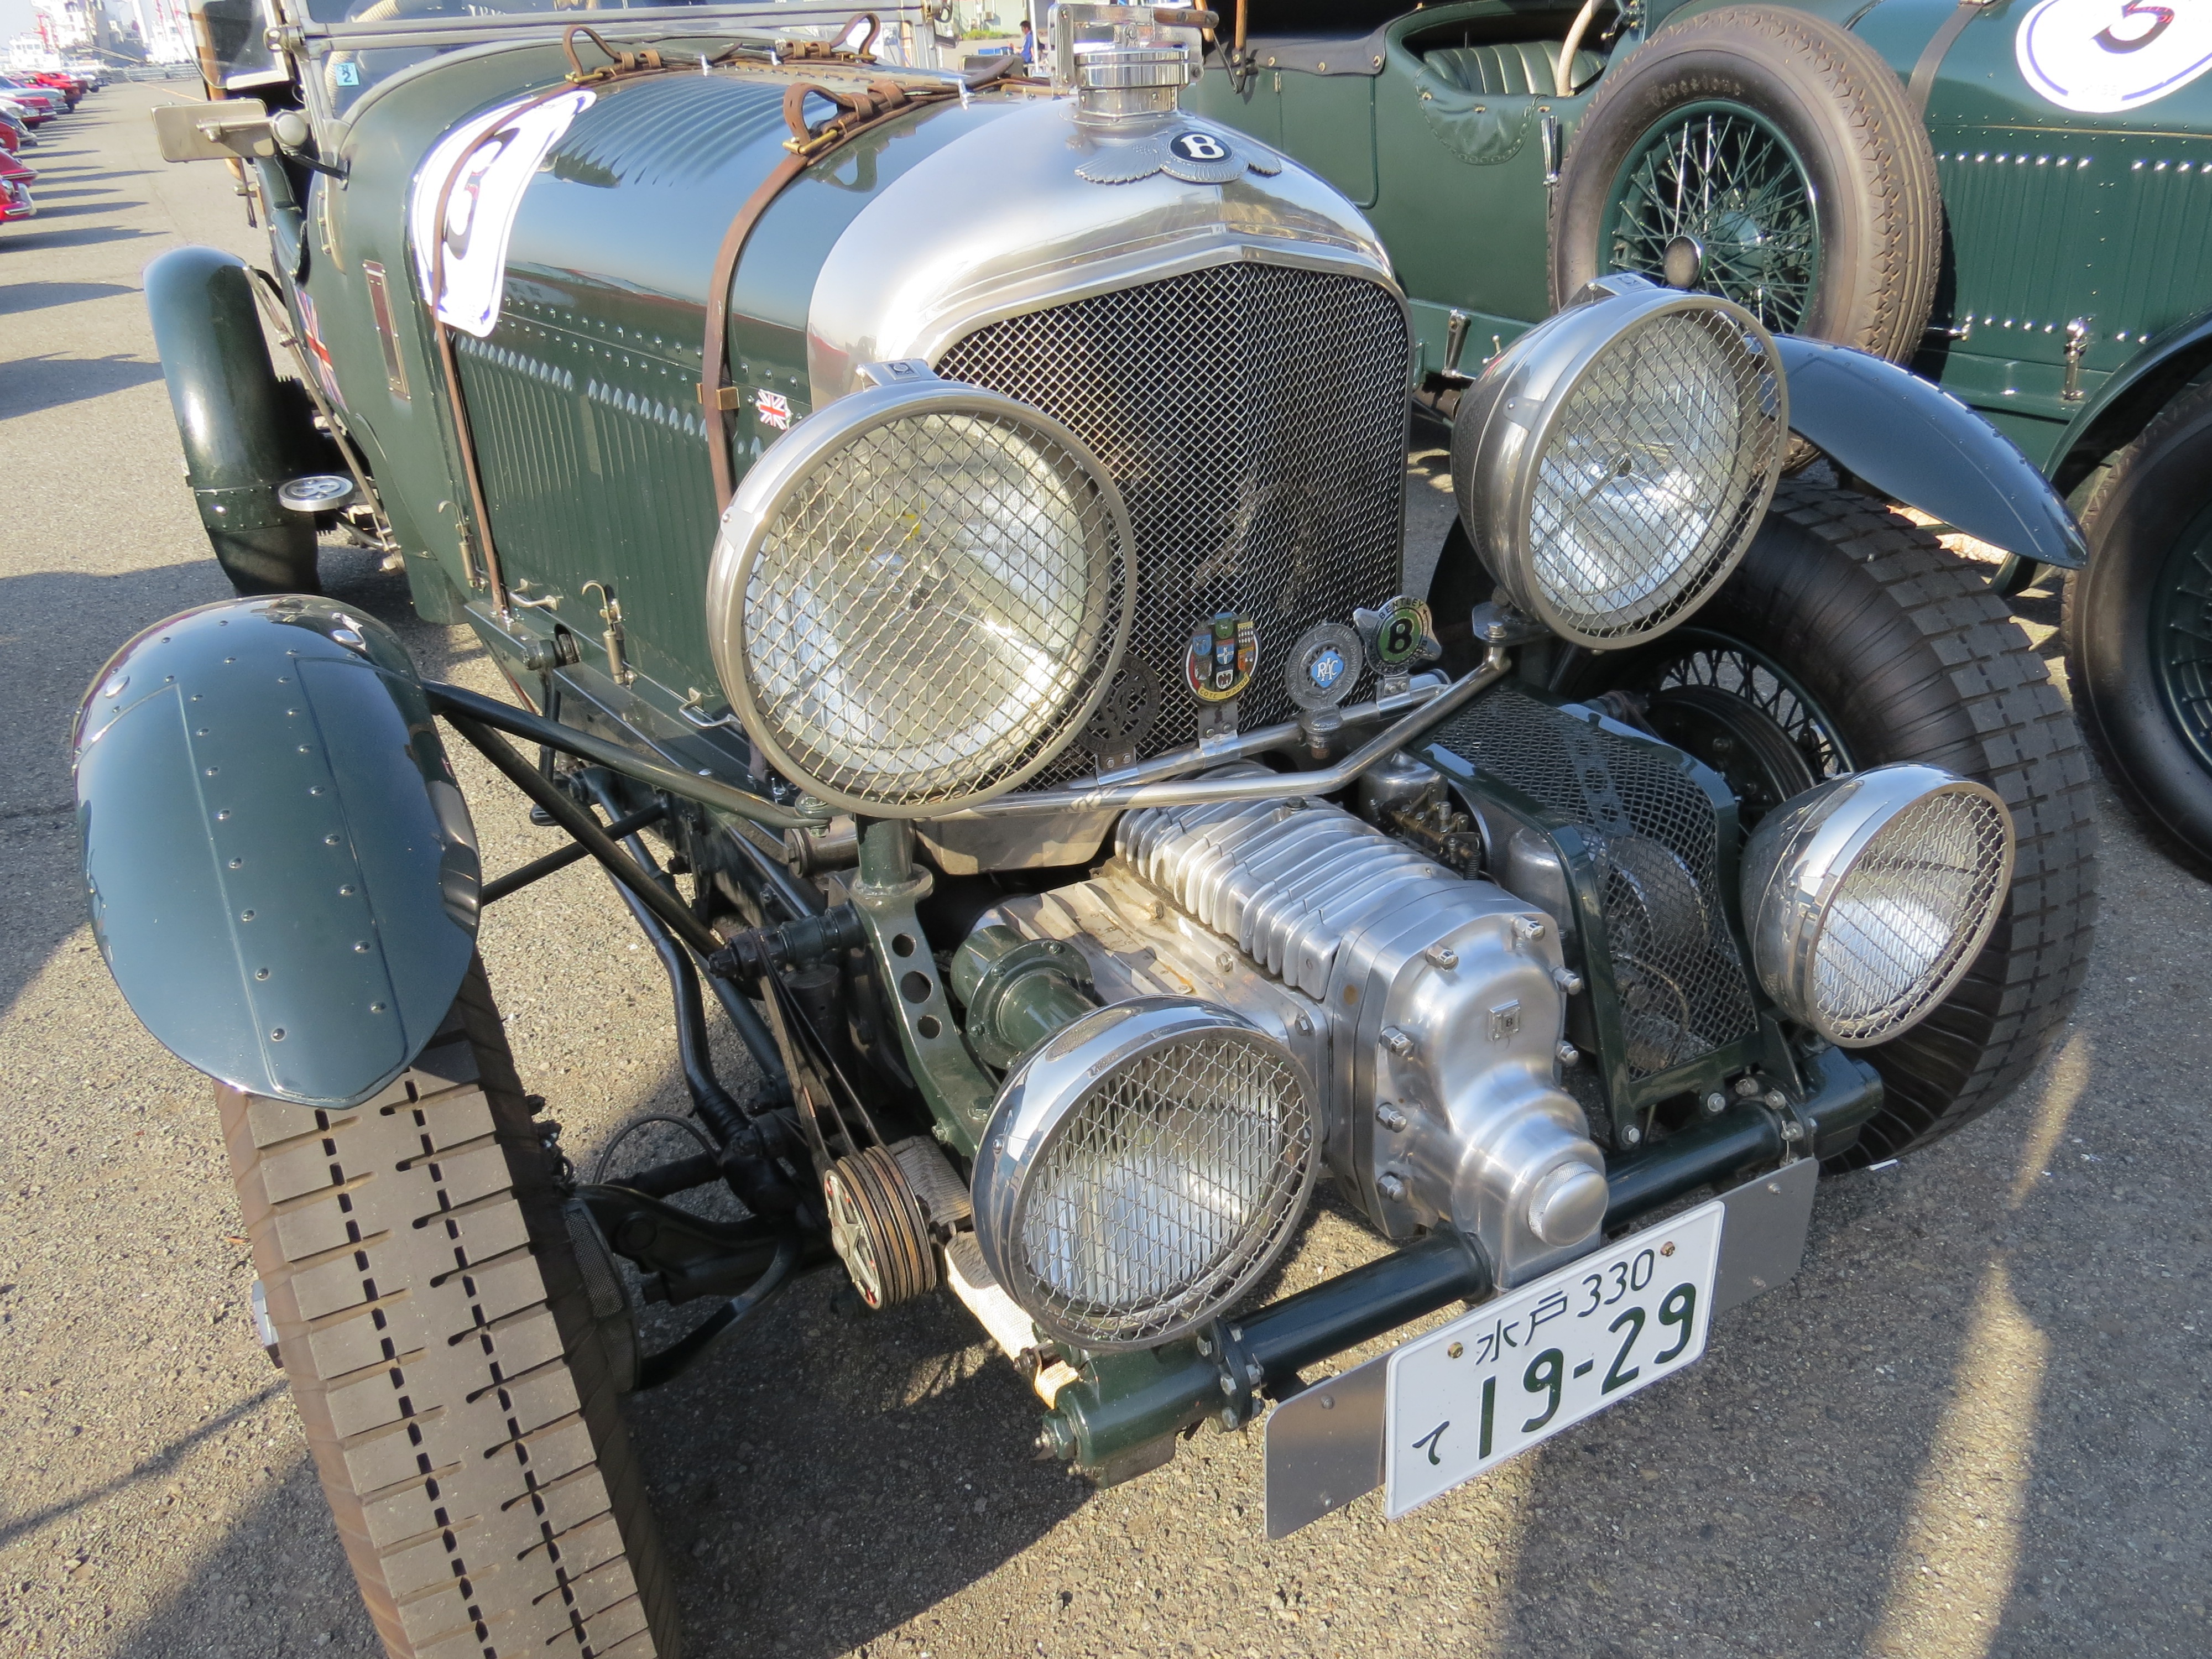
car, vintage, wheel, retro, old, vehicle, motorcycle, classic car, automotive, motor vehicle, vintage car, engine, bugatti, antique car, old timer, land vehicle, touring car, automobile make, compact car, kerr